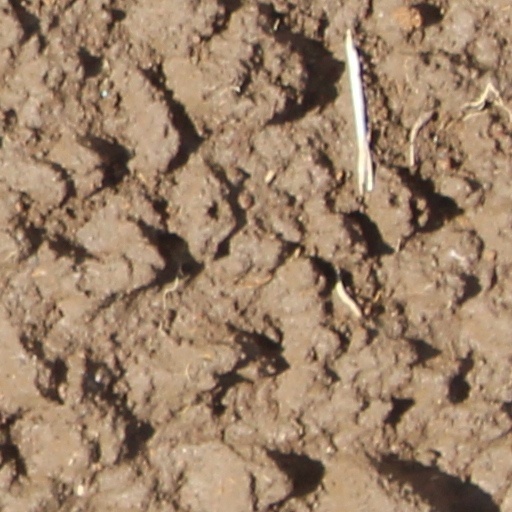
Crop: wheat